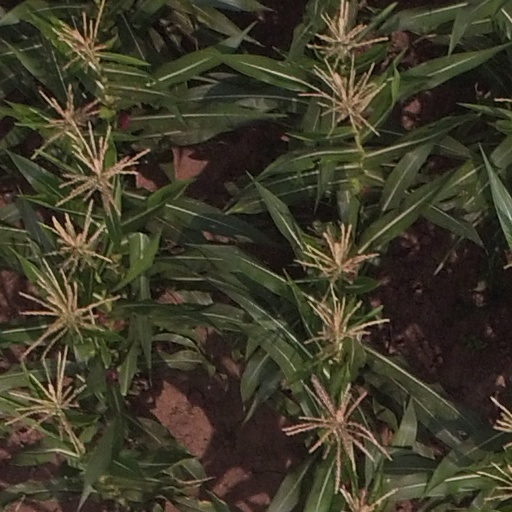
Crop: maize; corn